Uttaradit railway station

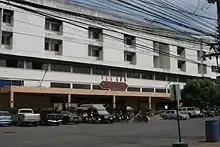
The facade of Uttaradit station

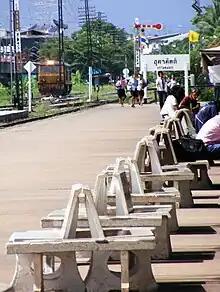
The platform and sign of Uttaradit station

During 1905-1906 King Chulalongkorn planned to build a railway line from Bangkok-Chiang Mai and another from Uttaradit to Ban Krai then across the Mekong River to Luang Prabang. Thus a railway station was built here, and trees were cleared and the land was leveled to await the track-laying process, which happened later in 1907. In 1907, trains hauled rock-filled wagons in which the people saw every day. A railway station was therefore built in the forest cemetery of Wat Tha Thanon (now known as Uttaradit Station) in 1909 and was finished in 1910. The first Uttaradit Station was built in the Modernist Style of Jugendstil with a tower in the middle, designed and built by German architect Karl Siegfried Döhring. However, the tower was destroyed during World War II. The station was rebuilt after the war and opened for service once again in 1951. Due to an increase of train traffic, a new station had to be built 2.35 kilometres north and was finished in 1958, it was called Sila At Station.